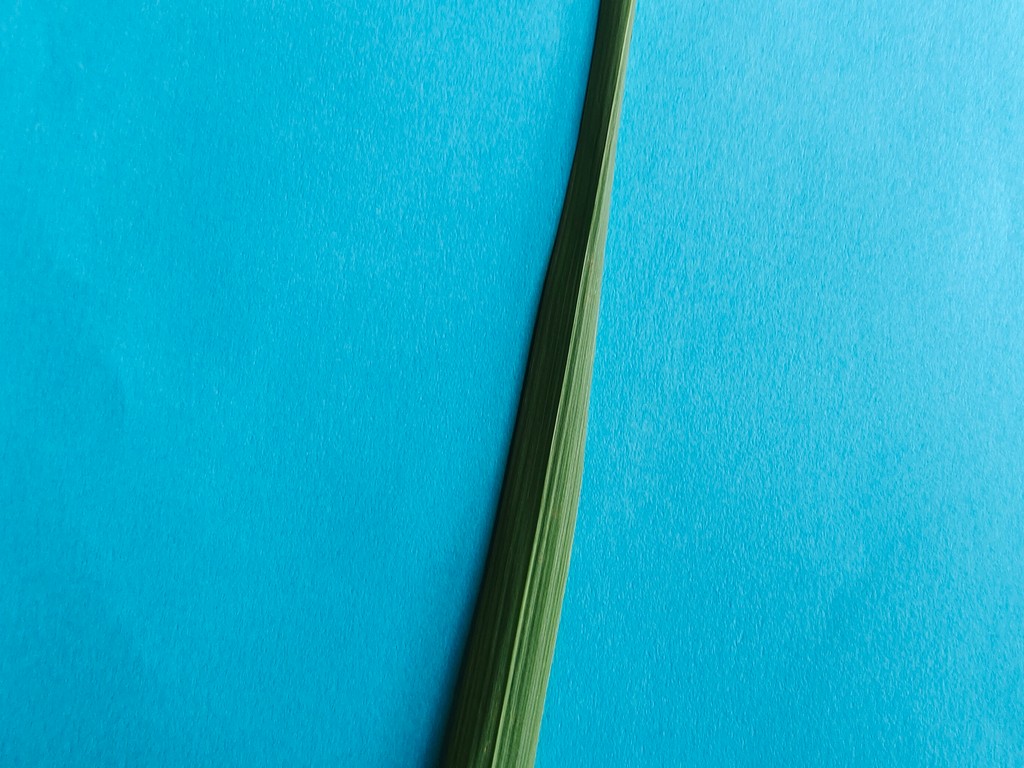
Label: Healthy